Limusaurus

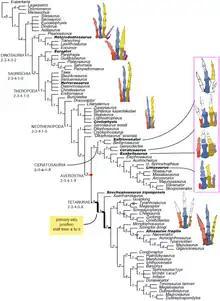
Diagram showing the evolution of the theropod hand

In addition to being the first definite ceratosaur known from Asia to be discovered, "Limusaurus" is also one of the earliest known members of the group, living during the Oxfordian stage of the Jurassic period (approximately 161-157 million years ago). According to Xu and colleagues, its discovery shows that the Asian dinosaur fauna was less endemic during the Middle to Late Jurassic period than previously thought, and suggests a possible land connection between Asia and other continents during that period. Biologist Josef Stiegler and colleagues stated in a 2014 conference abstract that "Limusaurus" is the earliest known toothless theropod, as well as the only non-bird theropod known to have had strong bilateral reduction of its digits (as the outer fingers were reduced in size).